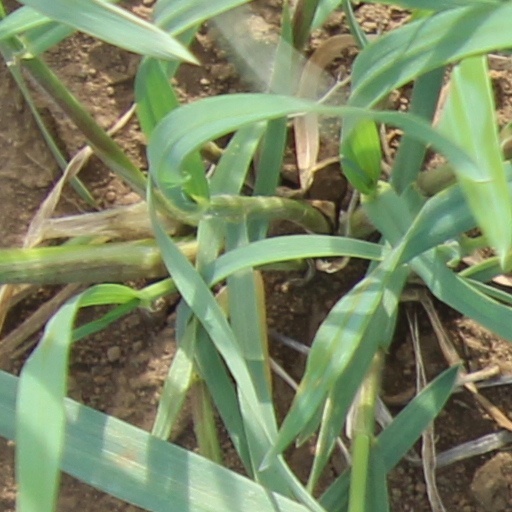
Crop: wheat